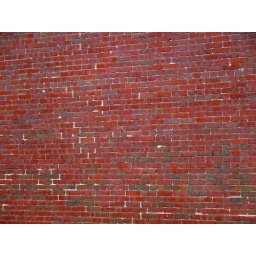
this wall holds a glasses store in downtown concord.